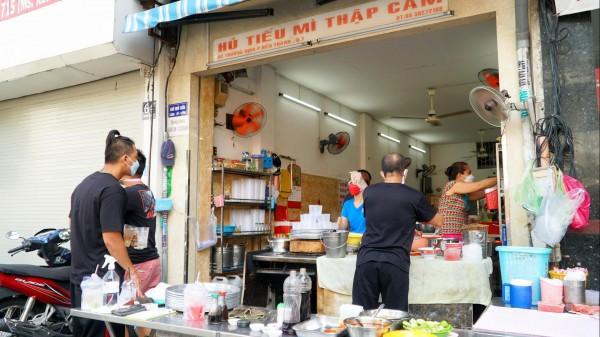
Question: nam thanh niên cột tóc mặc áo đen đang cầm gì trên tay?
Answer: ly nước đá